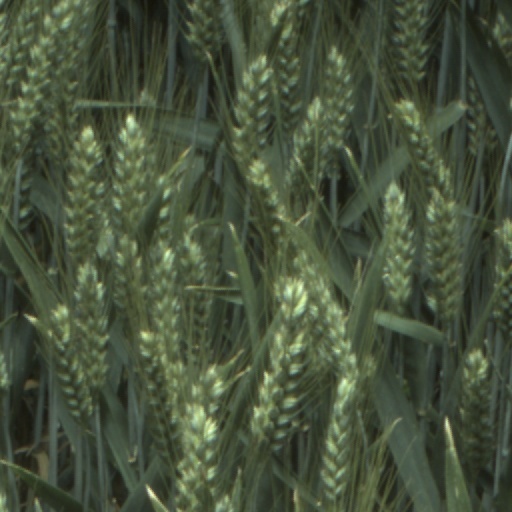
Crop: wheat